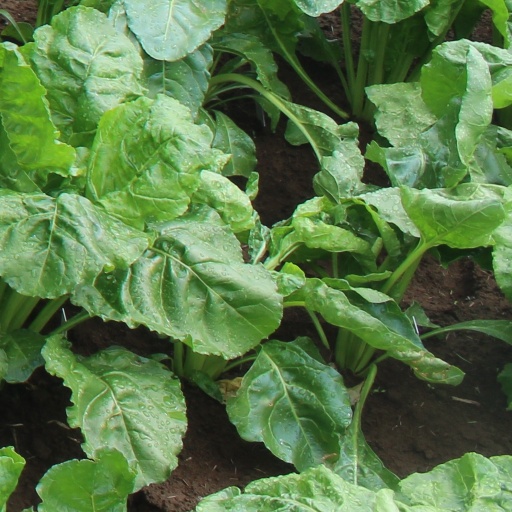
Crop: sugar beet